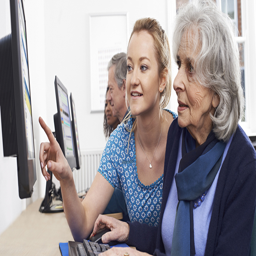
woman sitting at a computer .